Macaroni Riots

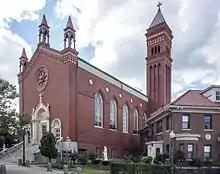

Federal Hill is a neighborhood in Providence, Rhode Island, situated directly west of the city's Downtown district. While populated mostly by working class Irish immigrants in the 1840s, Italian Americans began to settle in Federal Hill in the 1870s, eventually comprising about half of its population by 1895. Federal Hill became known as Providence's Little Italy. Its Italian population doubled from 18,000 to over 40,000 between 1905 and 1916. In addition to Federal Hill, other neighborhoods with sizeable Italian populations included Charles and Silver Lake.